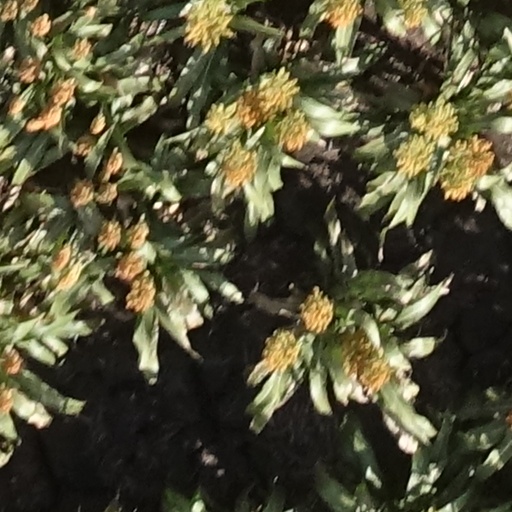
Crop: sorghum